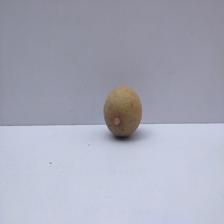
Size: Small